Geevor Tin Mine

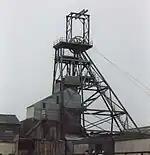
Victory shaft headgear

Geevor Tin Mine (from , meaning "mine of the goats"), formerly North Levant Mine is a tin mine in the far west of Cornwall, England, between the villages of Pendeen and Trewellard. It was operational between 1911 and 1990 during which time it produced about 50,000 tons of black tin. It is now a museum and heritage centre left as a living history of a working tin mine. The museum is an Anchor Point of ERIH, The European Route of Industrial Heritage. Since 2006, the mine has been part of the UNESCO World Heritage Site Cornwall and West Devon Mining Landscape.